Robert N. Hunter Jr.

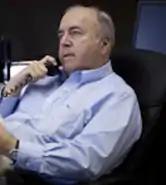
Judge Robert N. Hunter, Jr. (NC Court of Appeals and Supreme Court candidate) in office

Robert Neal "Bob" Hunter, Jr. (born March 30, 1947) is a North Carolina lawyer and retired jurist formerly serving on the North Carolina Court of Appeals and on the North Carolina Supreme Court.